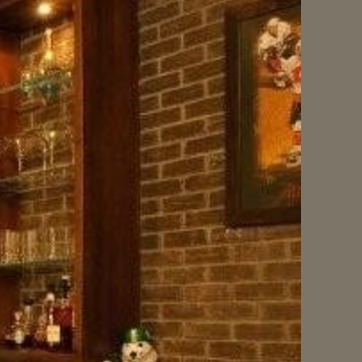
Material: brick